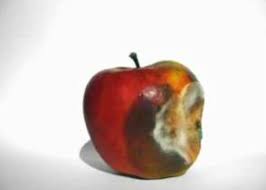
Label: trash